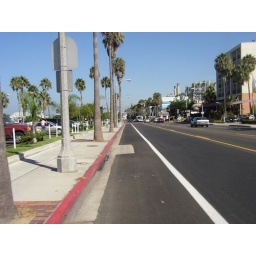
Part of the bike path merges into the road in Redondo Beach.